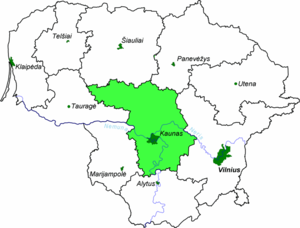
L'apskritis est une subdivision territoriale et administrative de Lituanie. La Lituanie compte 10 apskritys, qui portent tous le nom de leur capitale. Chaque apskritis est à son tour divisé en municipalités. On compte au total 60 municipalités en Lituanie. Ces divisions ont été créées en 1994 et modifiées en 2000.